Upstairs, Downstairs (1971 TV series)

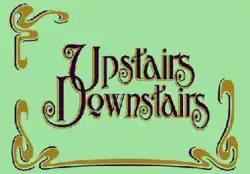

Upstairs, Downstairs is a British drama television series produced by London Weekend Television (LWT) for ITV. It ran for 68 episodes divided into five series on ITV from 1971 to 1975.